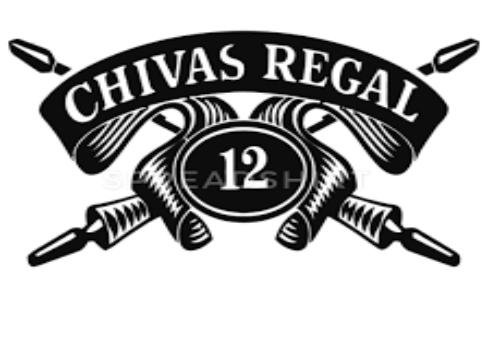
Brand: CHIVAS REGAL
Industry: Food